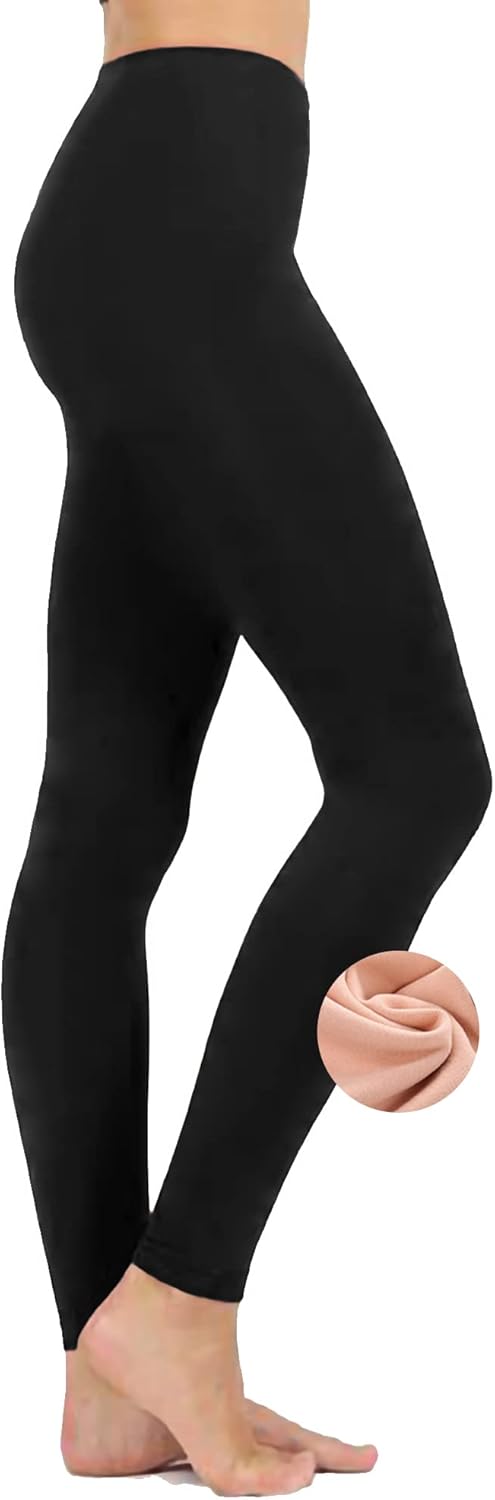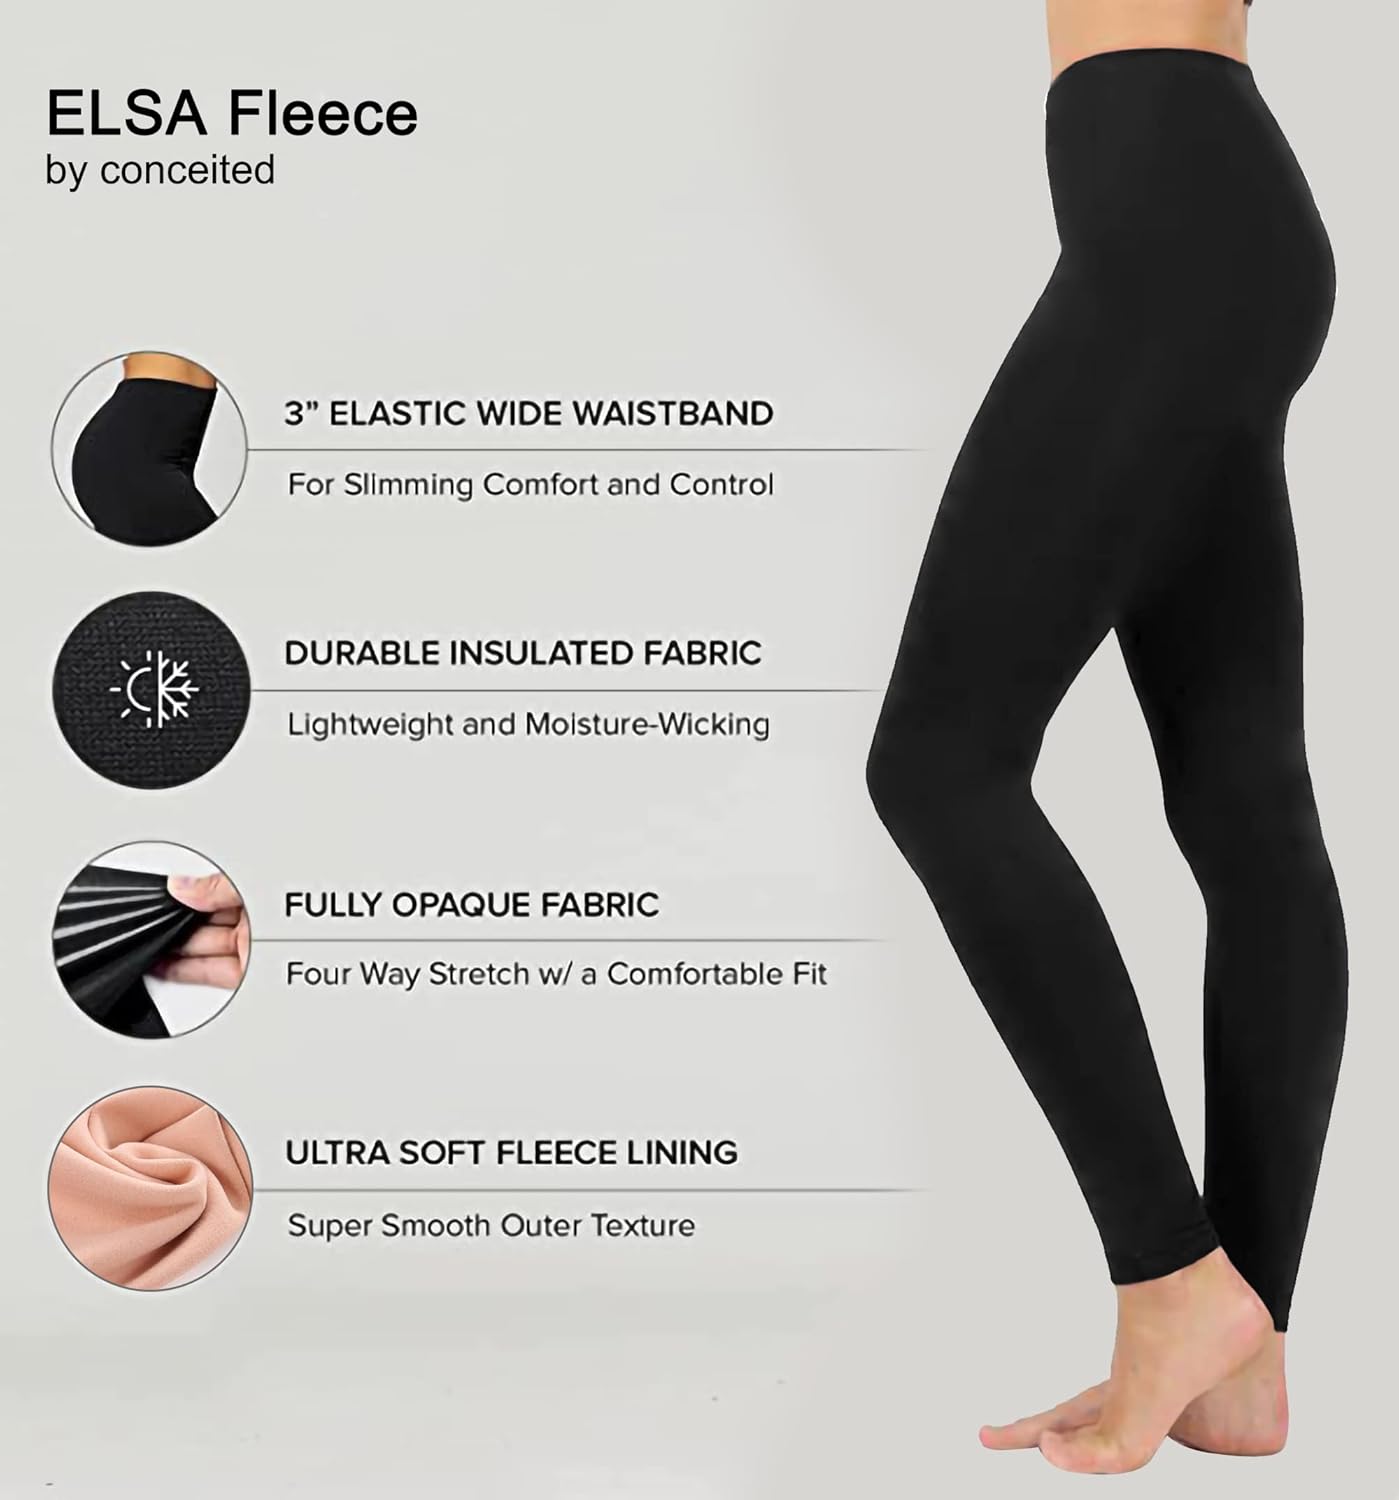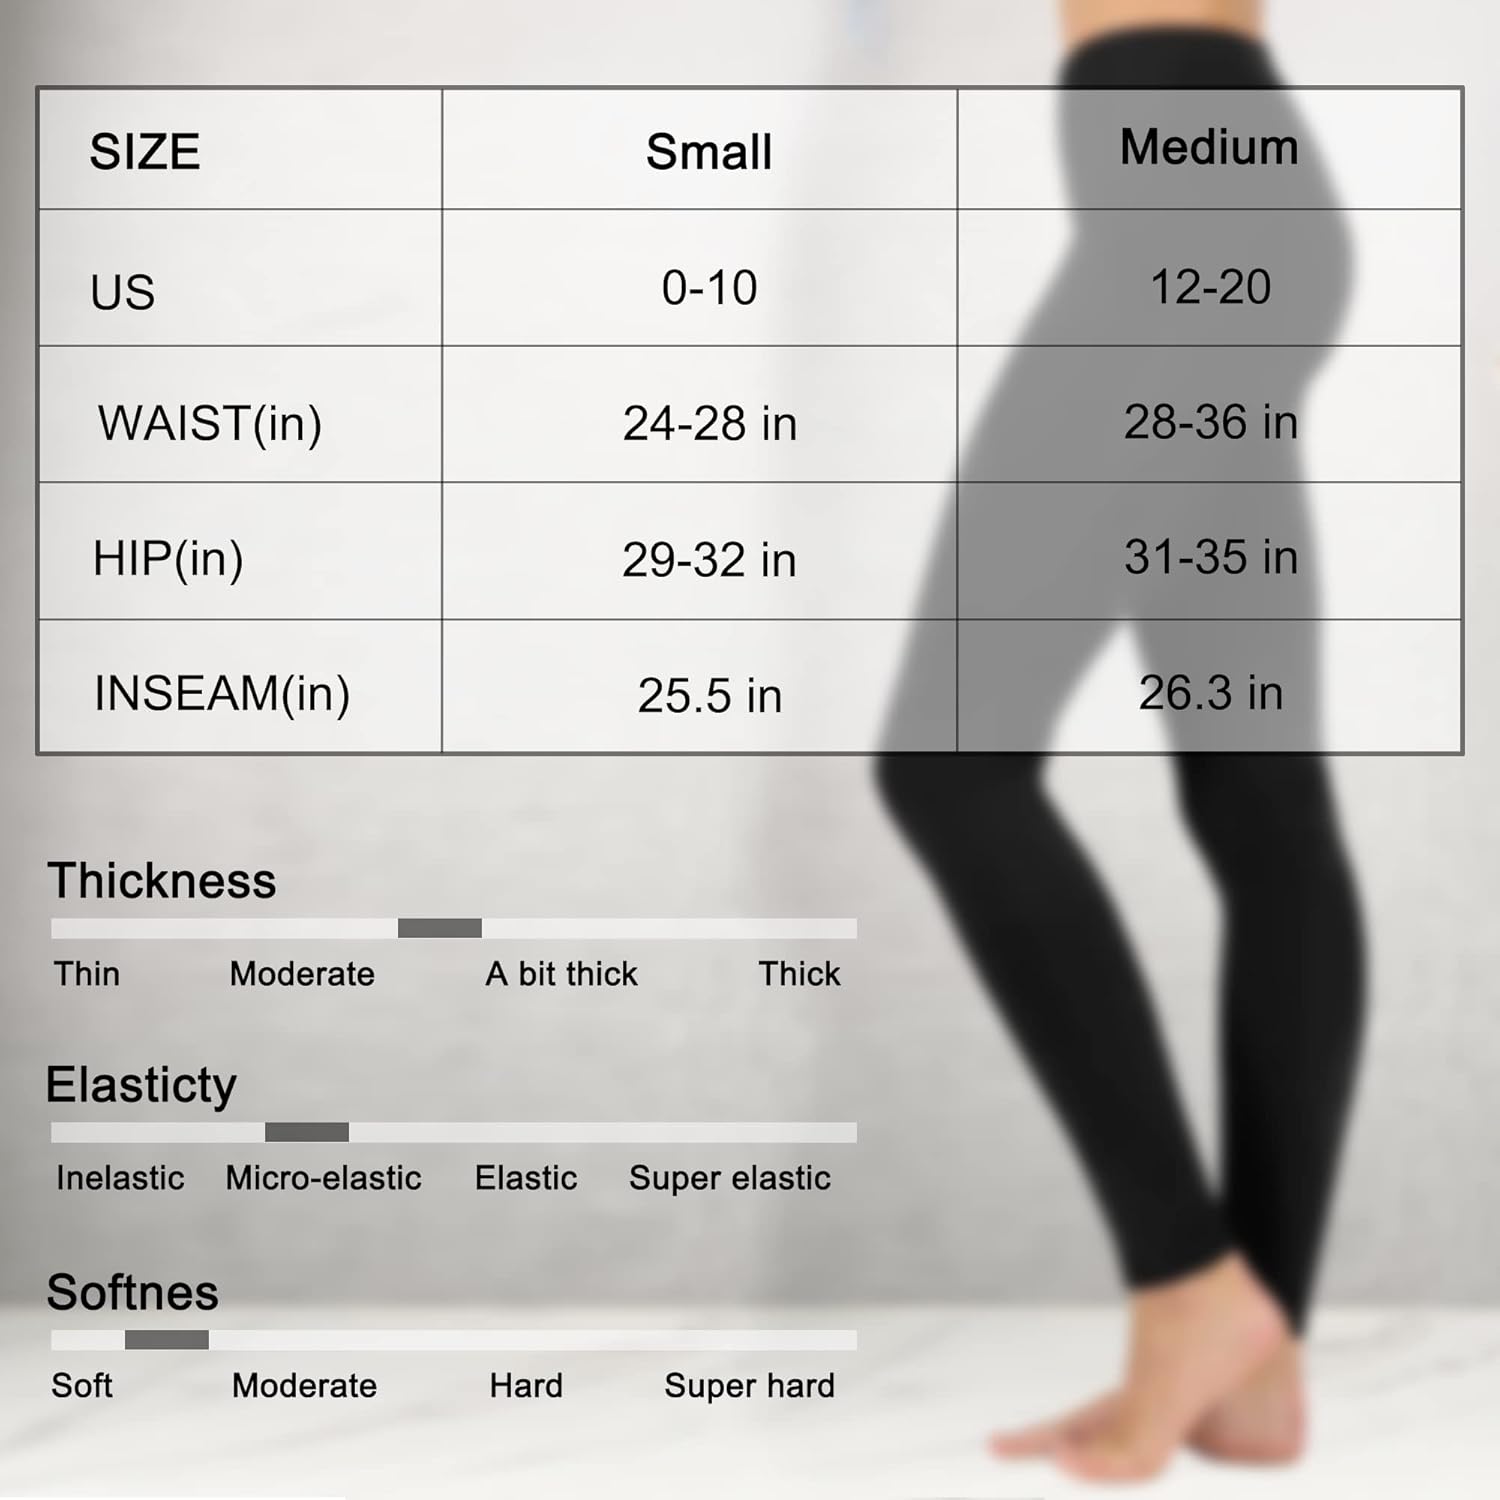
NateBur Warm Fleece Lined Leggings Women, Black Leggings for Women Winter High Waisted Thermal Soft Fleece Leggings (Small-Medium)
Category: AMAZON FASHION
We are committed to providing you with the latest and most popular product at affordable price.We attach great importance to customer experience and striving for 100% customer satisfaction.We have made the following efforts:1.For the sale of products, we are subject to stringent testing.2.If you have any questions before your purchase, you can always contact us, we will provide you with the fastest and most satisfactory answer.3.If you receive the goods and are not satisfied our products, please tell us,we will make you satisfied.
Features: elastic closure | Machine Wash | 🔥𝐅𝐥𝐞𝐞𝐜𝐞 𝐋𝐢𝐧𝐞𝐝 𝐋𝐞𝐠𝐠𝐢𝐧𝐠𝐬 𝐖𝐨𝐦𝐞𝐧🔥The leggings for women come with the super comfy fleece lining, keep you super warm in cold weather. Leggings have a brushed fleece interior to provide warmth.Whether you’re participating in winter sports or relaxing at home by the fireplace, these are the perfect choice. Besides, we deisgned two 𝐬𝐢𝐳𝐞 : one size for 𝐒𝐦𝐚𝐥𝐥/𝐌𝐞𝐝𝐢𝐮𝐦 and plus size for 𝐋𝐚𝐫𝐠𝐞/𝐗-𝐋𝐚𝐫𝐠𝐞 to suit for more people. | 🧊𝐖𝐚𝐫𝐦 𝐋𝐞𝐠𝐠𝐢𝐧𝐠𝐬 𝐟𝐨𝐫 𝐖𝐨𝐦𝐞𝐧 𝐖𝐢𝐧𝐭𝐞𝐫🧊 Fleece leggings for women are elastic opaque tights feel as soft as babies's skin , the finish on the leg is a lovely soft matt , moisture and breathable fabric letting your skin breath free. Warm,thick, soft full length leggings. | ❄𝐄𝐱𝐪𝐮𝐢𝐬𝐢𝐭𝐞 𝐃𝐞𝐬𝐢𝐠𝐧❄ Thermal leggings for winter have an elastic high rise waistband & tummy control that contour your curves and streamline your silhouette. designed to offer compression, comfort & style in one, these thermal pants is a must-have for your cold gear collection. | ☃𝐅𝐚𝐬𝐡𝐢𝐨𝐧 𝐃𝐚𝐢𝐥𝐲 𝐖𝐞𝐚𝐫 & 𝐎𝐮𝐭𝐟𝐢𝐭𝐬☃ Whether workout, sports or everyday use, the slimming tights keep you fashionable and flexible. They can be worn under your shirt to the office, with a tank top and a pair of sneakers to exercise, with your casual wear to go to the mall,casual or fashion, fun or pretty. | 🎁𝐖𝐨𝐦𝐞𝐧 𝐋𝐞𝐠𝐠𝐢𝐧𝐠𝐬, 𝐏𝐞𝐫𝐟𝐞𝐜𝐭 𝐆𝐢𝐟𝐭🎁 On any holiday or birthday, winter leggings for Women can be used for a perfect gift given to a wife, mother, family members, friends and anyone you love. Our black leggings for women are great for layering or wearing solo.You in choosing according to your taste and style.